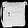
Label: Bag